Aliyah Boston

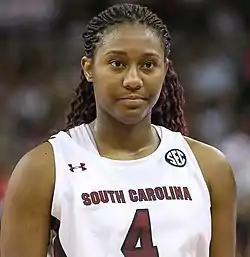
Boston with South Carolina in 2020.

In her first game at the University of South Carolina on November 5, 2019, Boston posted the first triple-double by a freshman in program history and the first by any NCAA Division I player in her career debut against Alabama State, including a school-record tying 10 blocks. Boston helped lead the Gamecocks to a big early season road win against No. 4 Maryland scoring eight of the team's first 10 points and blocking five shots in the opening quarter.